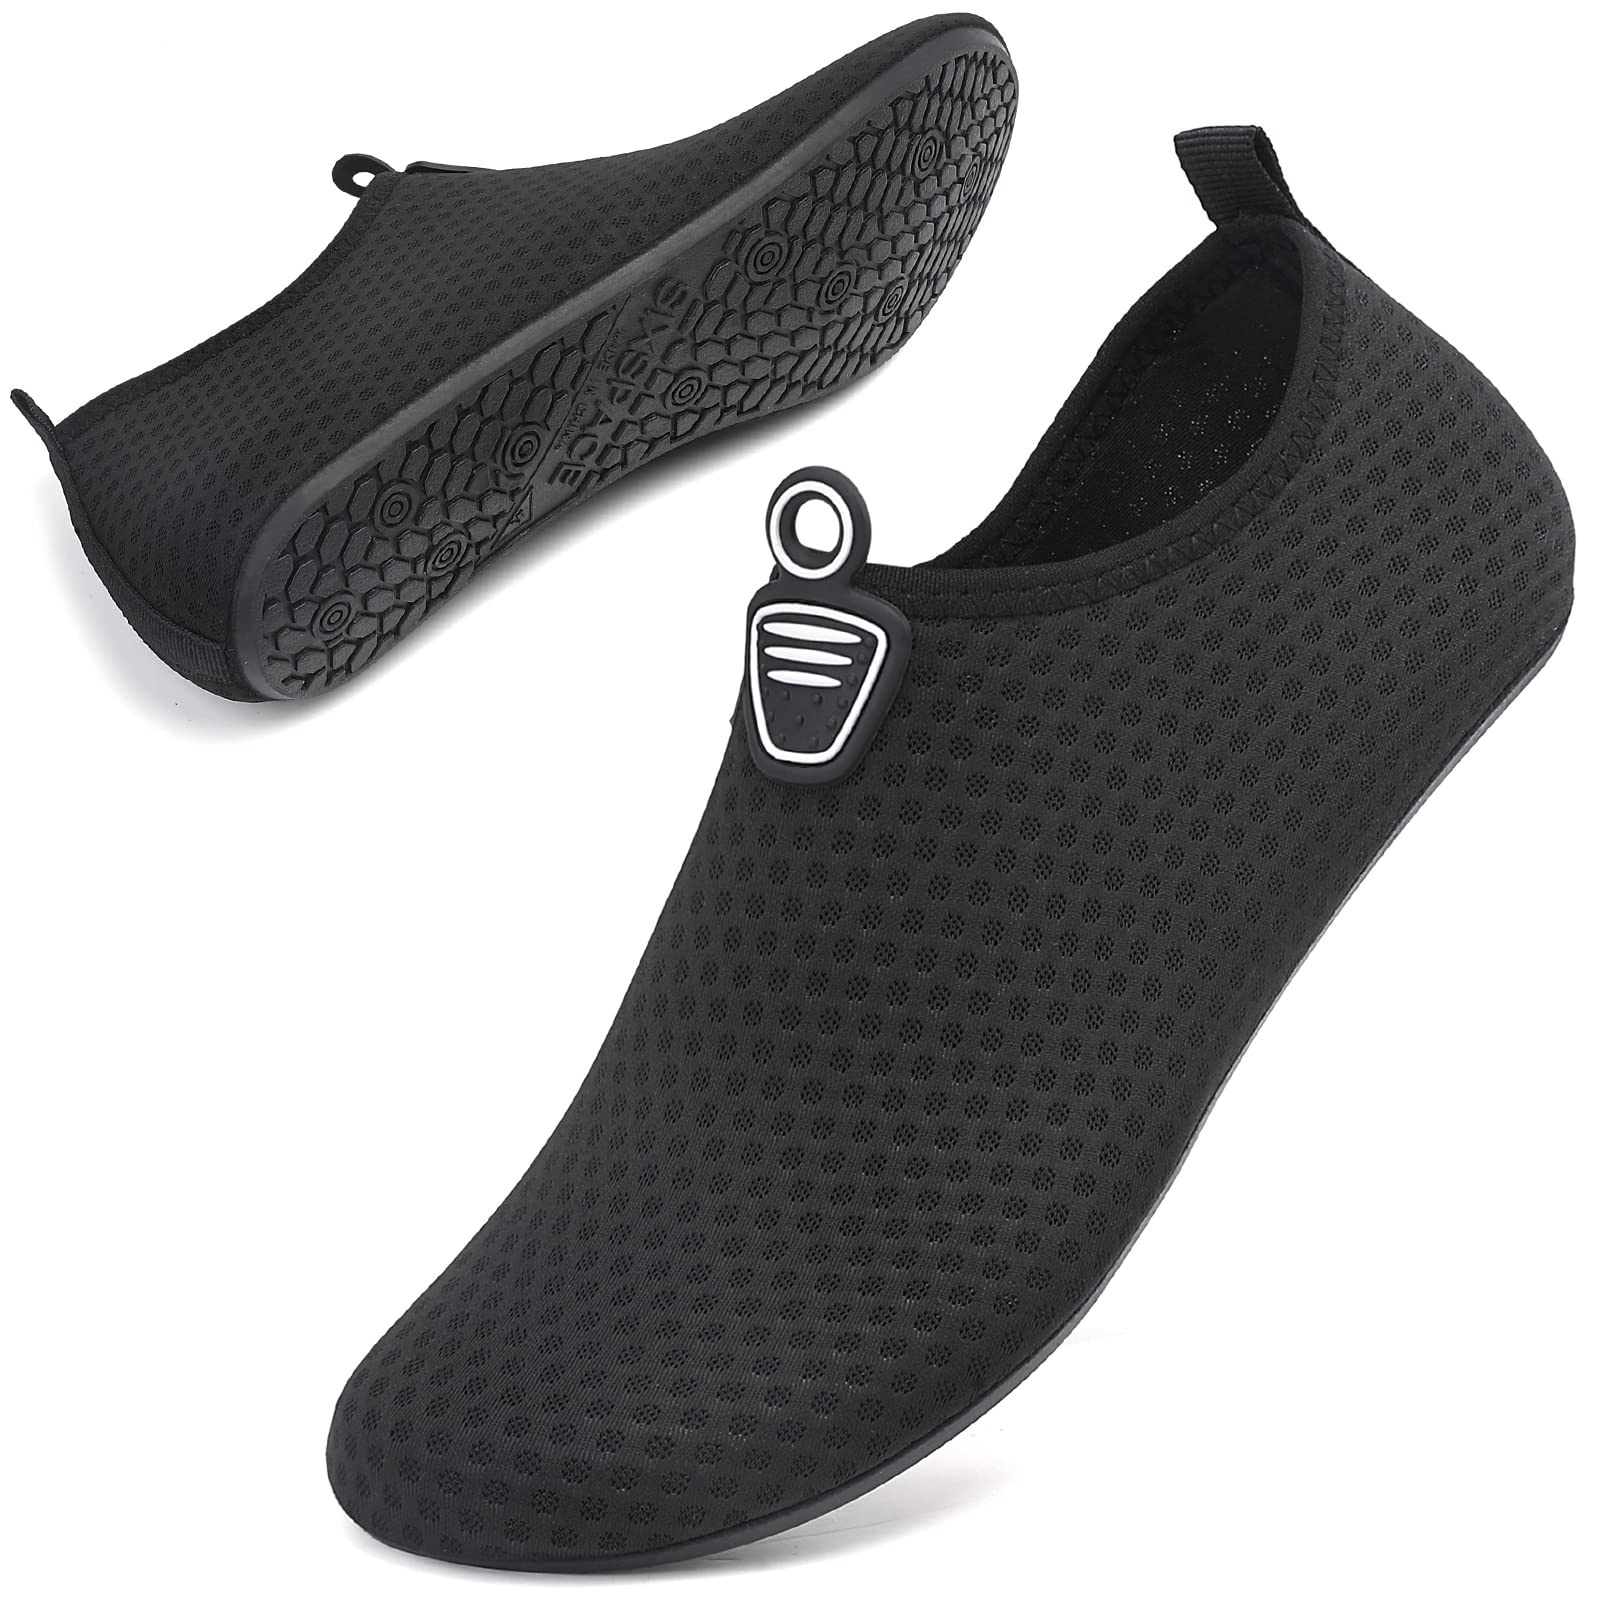
1 x RAW Customer Returns AGSOFT bathing shoes, swimming shoes, water sports shoes, breathable, quick-drying beach shoes, non-slip, lightweight surfing shoes, aqua shoes for women and men, black 45 EU  - RRP €19.7
Download Manifest: HERE Title Qty Unit Price Total Price ASIN EAN AGSOFT bathing shoes, swimming shoes, water sports shoes, breathable, quick-drying beach shoes, non-slip, lightweight surfing shoes, aqua shoes for women and men, black 45 EU 1 €19.7 €19.7 B0BXGYCWKQ N/A
Brand: Jobalots
Category: Sporting Goods > Outdoor Recreation > Boating & Water Sports > Boating & Water Sport Apparel > Wetsuit Pieces > Wetsuit Hoods, Gloves & Boots